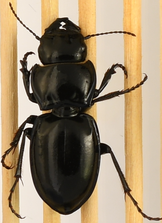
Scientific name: Pasimachus elongatus
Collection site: Central Plains Experimental Range NEON (CPER), plot CPER_006